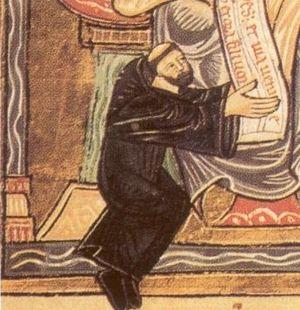
Odon de Cluny ou Eudes de Cluny, né vers 878/879 ou 882 près de Tours, dans l'Empire carolingien, et mort à Tours le 18 novembre 942, était un moine bénédictin qui fut de 926 à 942 le second abbé de Cluny, successeur de Bernon, et joua ainsi un rôle éminent dans le développement de l'ordre de Cluny.